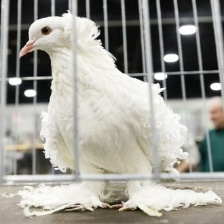
Species: FRILL BACK PIGEON
Scientific name: COLUMBA LIVIA DOMESTICA